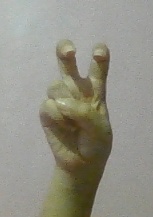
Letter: toot